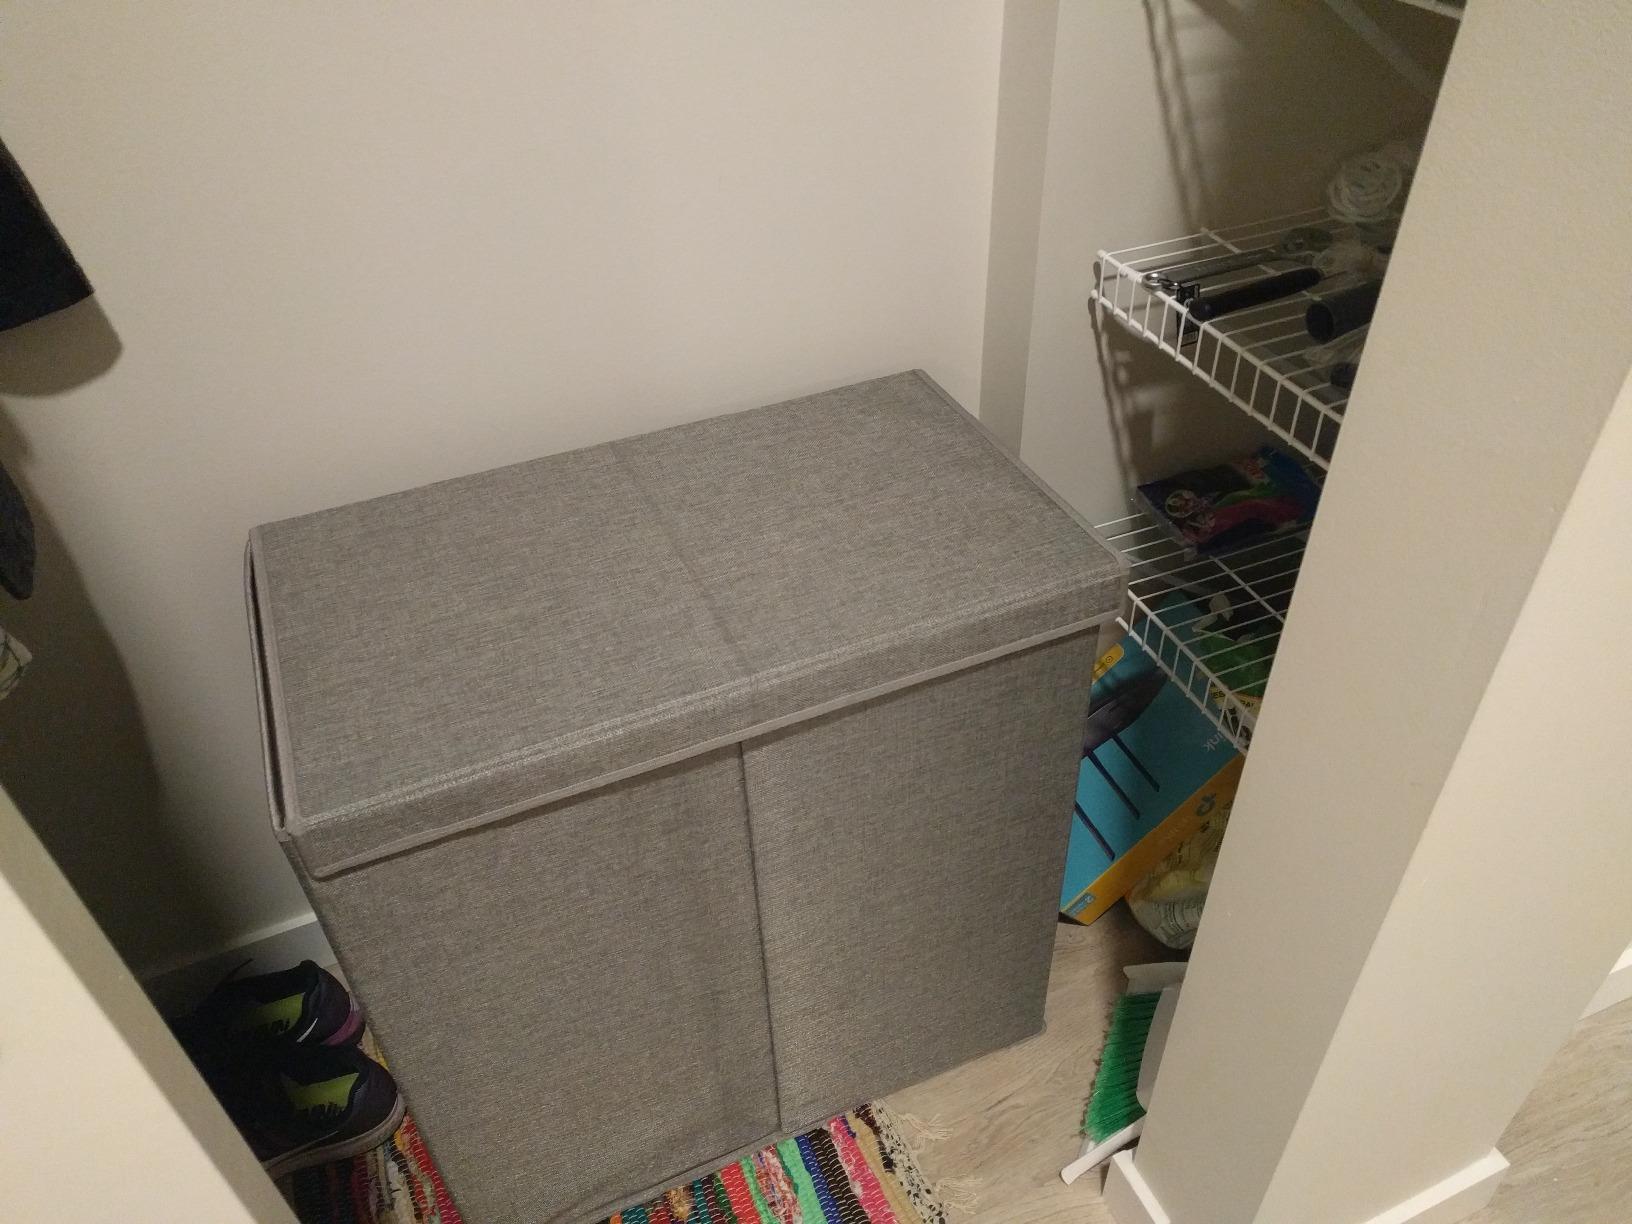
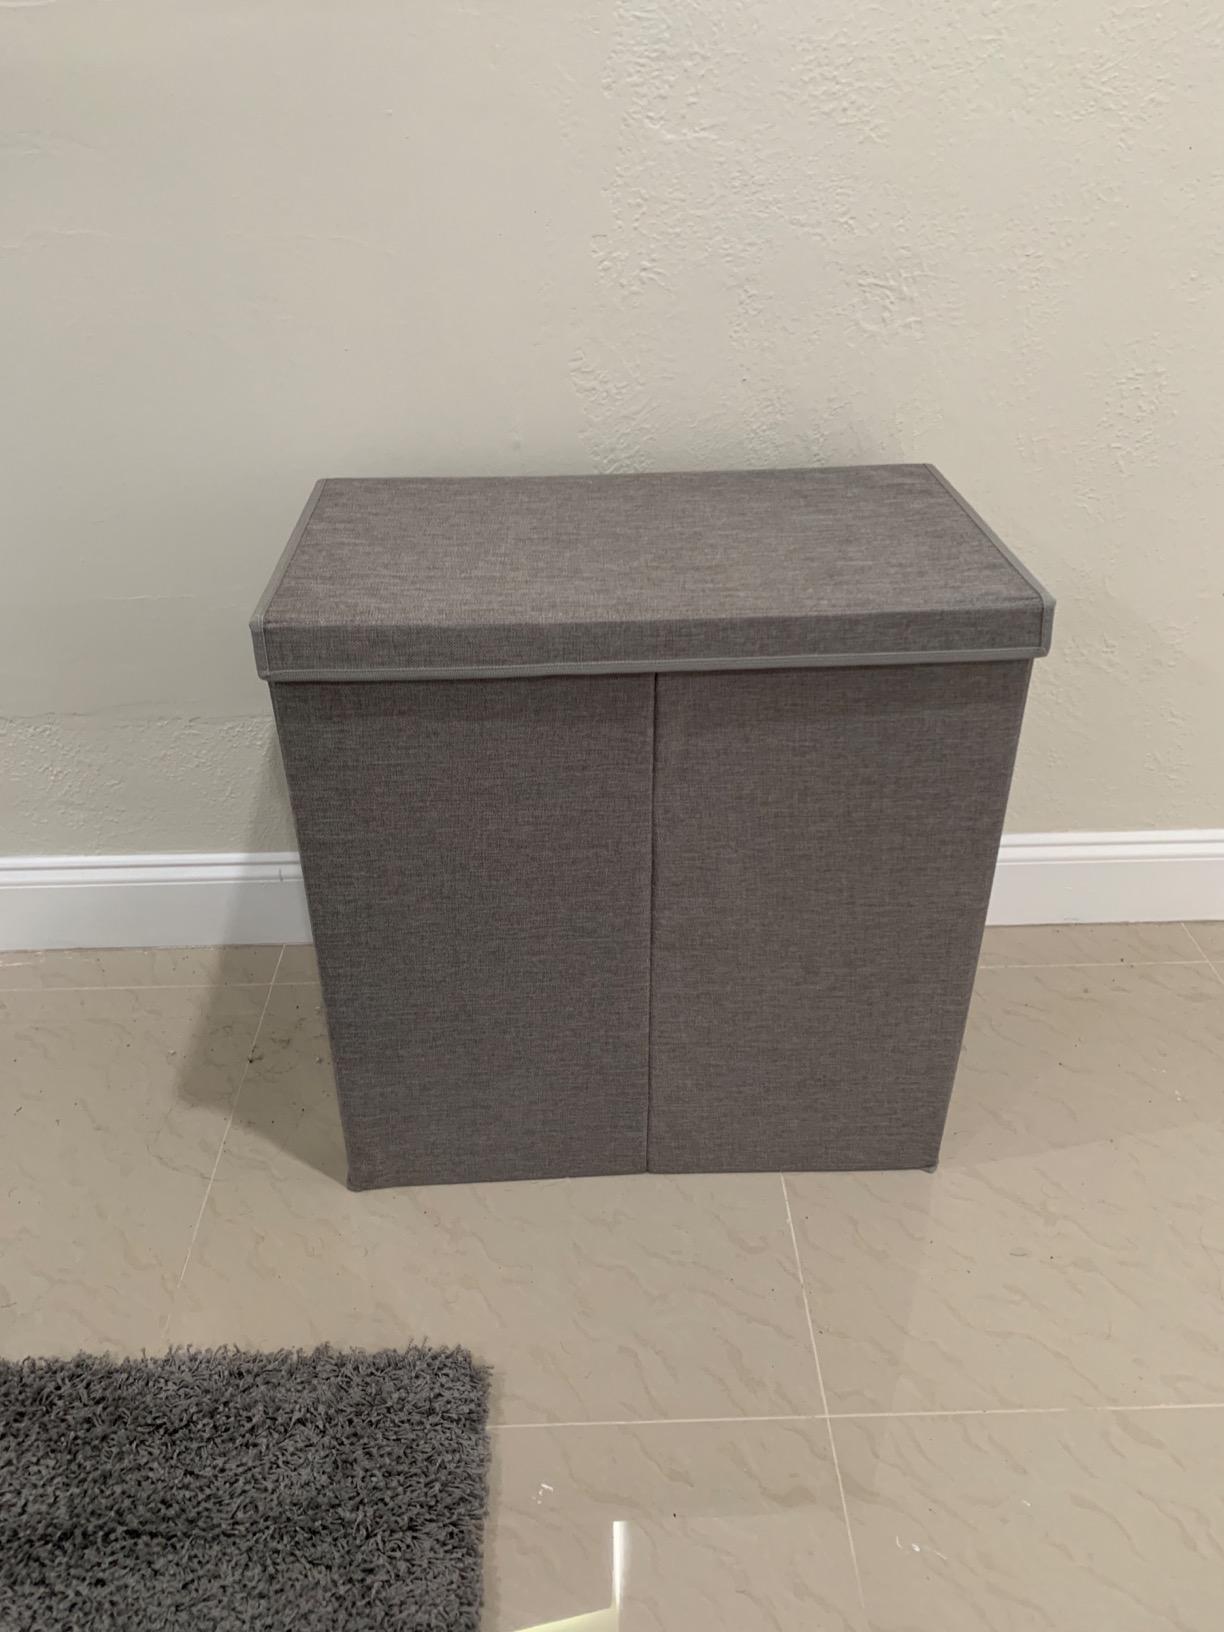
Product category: items_hamper
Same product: yes